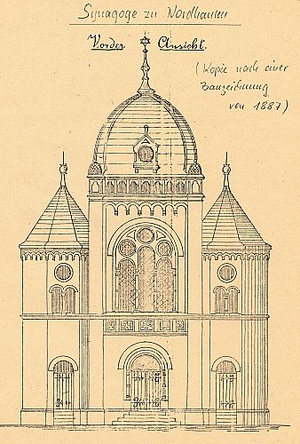
La synagogue de Nordhausen, inaugurée en 1845, a été détruite en 1938 lors de la nuit de Cristal comme la plupart des autres lieux de culte juif en Allemagne.